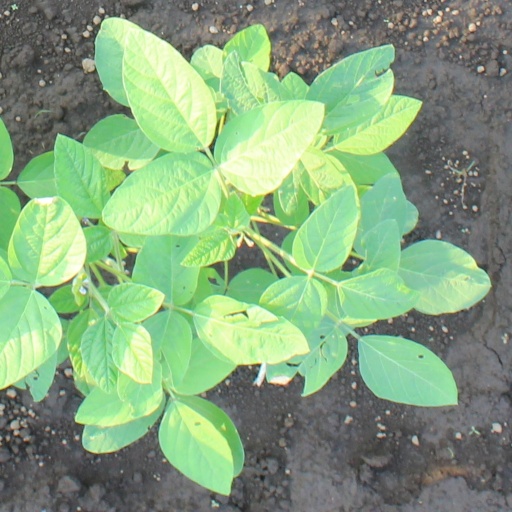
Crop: soybean